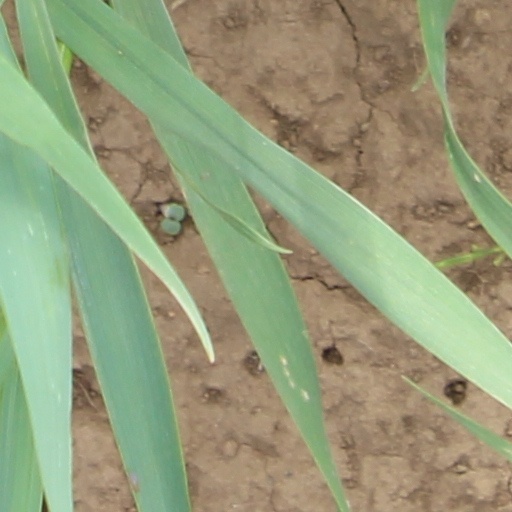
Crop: wheat